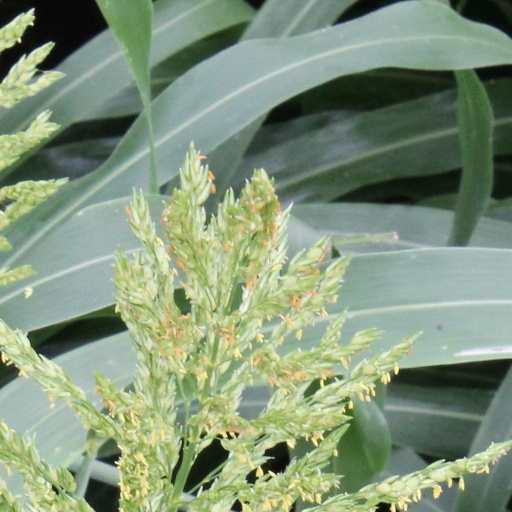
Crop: sorghum